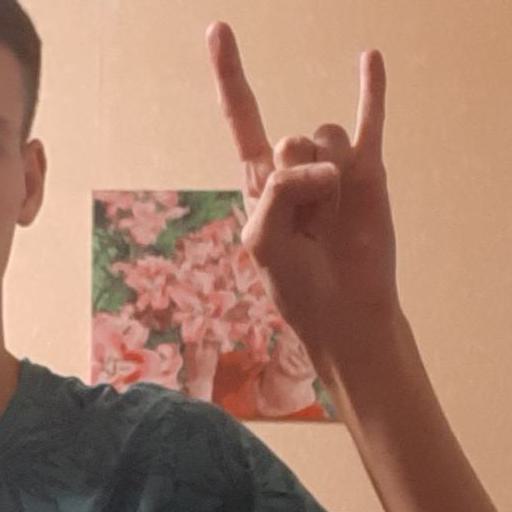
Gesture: rock